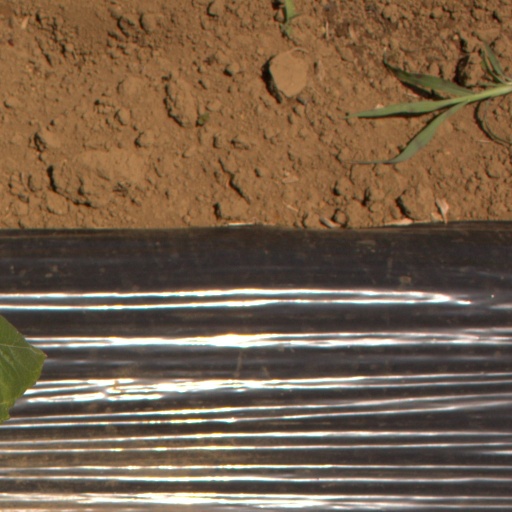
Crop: Jerusalem artichoke